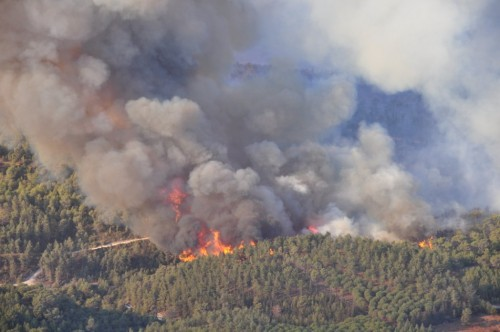
Fire: yes
Smoke: yes